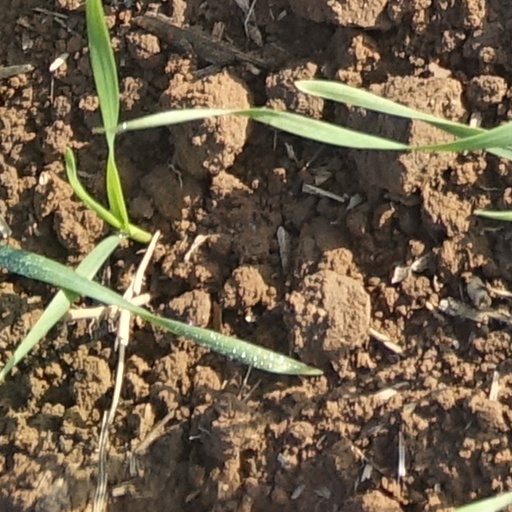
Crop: wheat